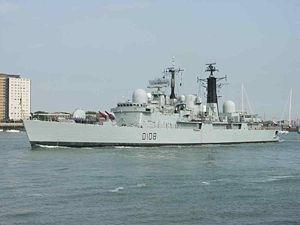
Le HMS Cardiff est un destroyer britannique de type 42 et est le troisième navire de la Royal Navy à porter ce nom en l'honneur de la capitale galloise de Cardiff.